Dixie Alley

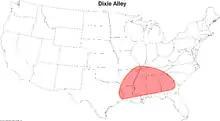
The "Dixie Alley" region indicated by red shaded area.

Dixie Alley includes much of the area of the lower Mississippi Valley. It stretches from eastern Texas and Arkansas across Louisiana, Mississippi, Tennessee, Alabama, Georgia, and mid to western Kentucky to upstate South Carolina and western North Carolina; the area reaches as far north as southeast Missouri. Another source places all of Arkansas within Dixie Alley.